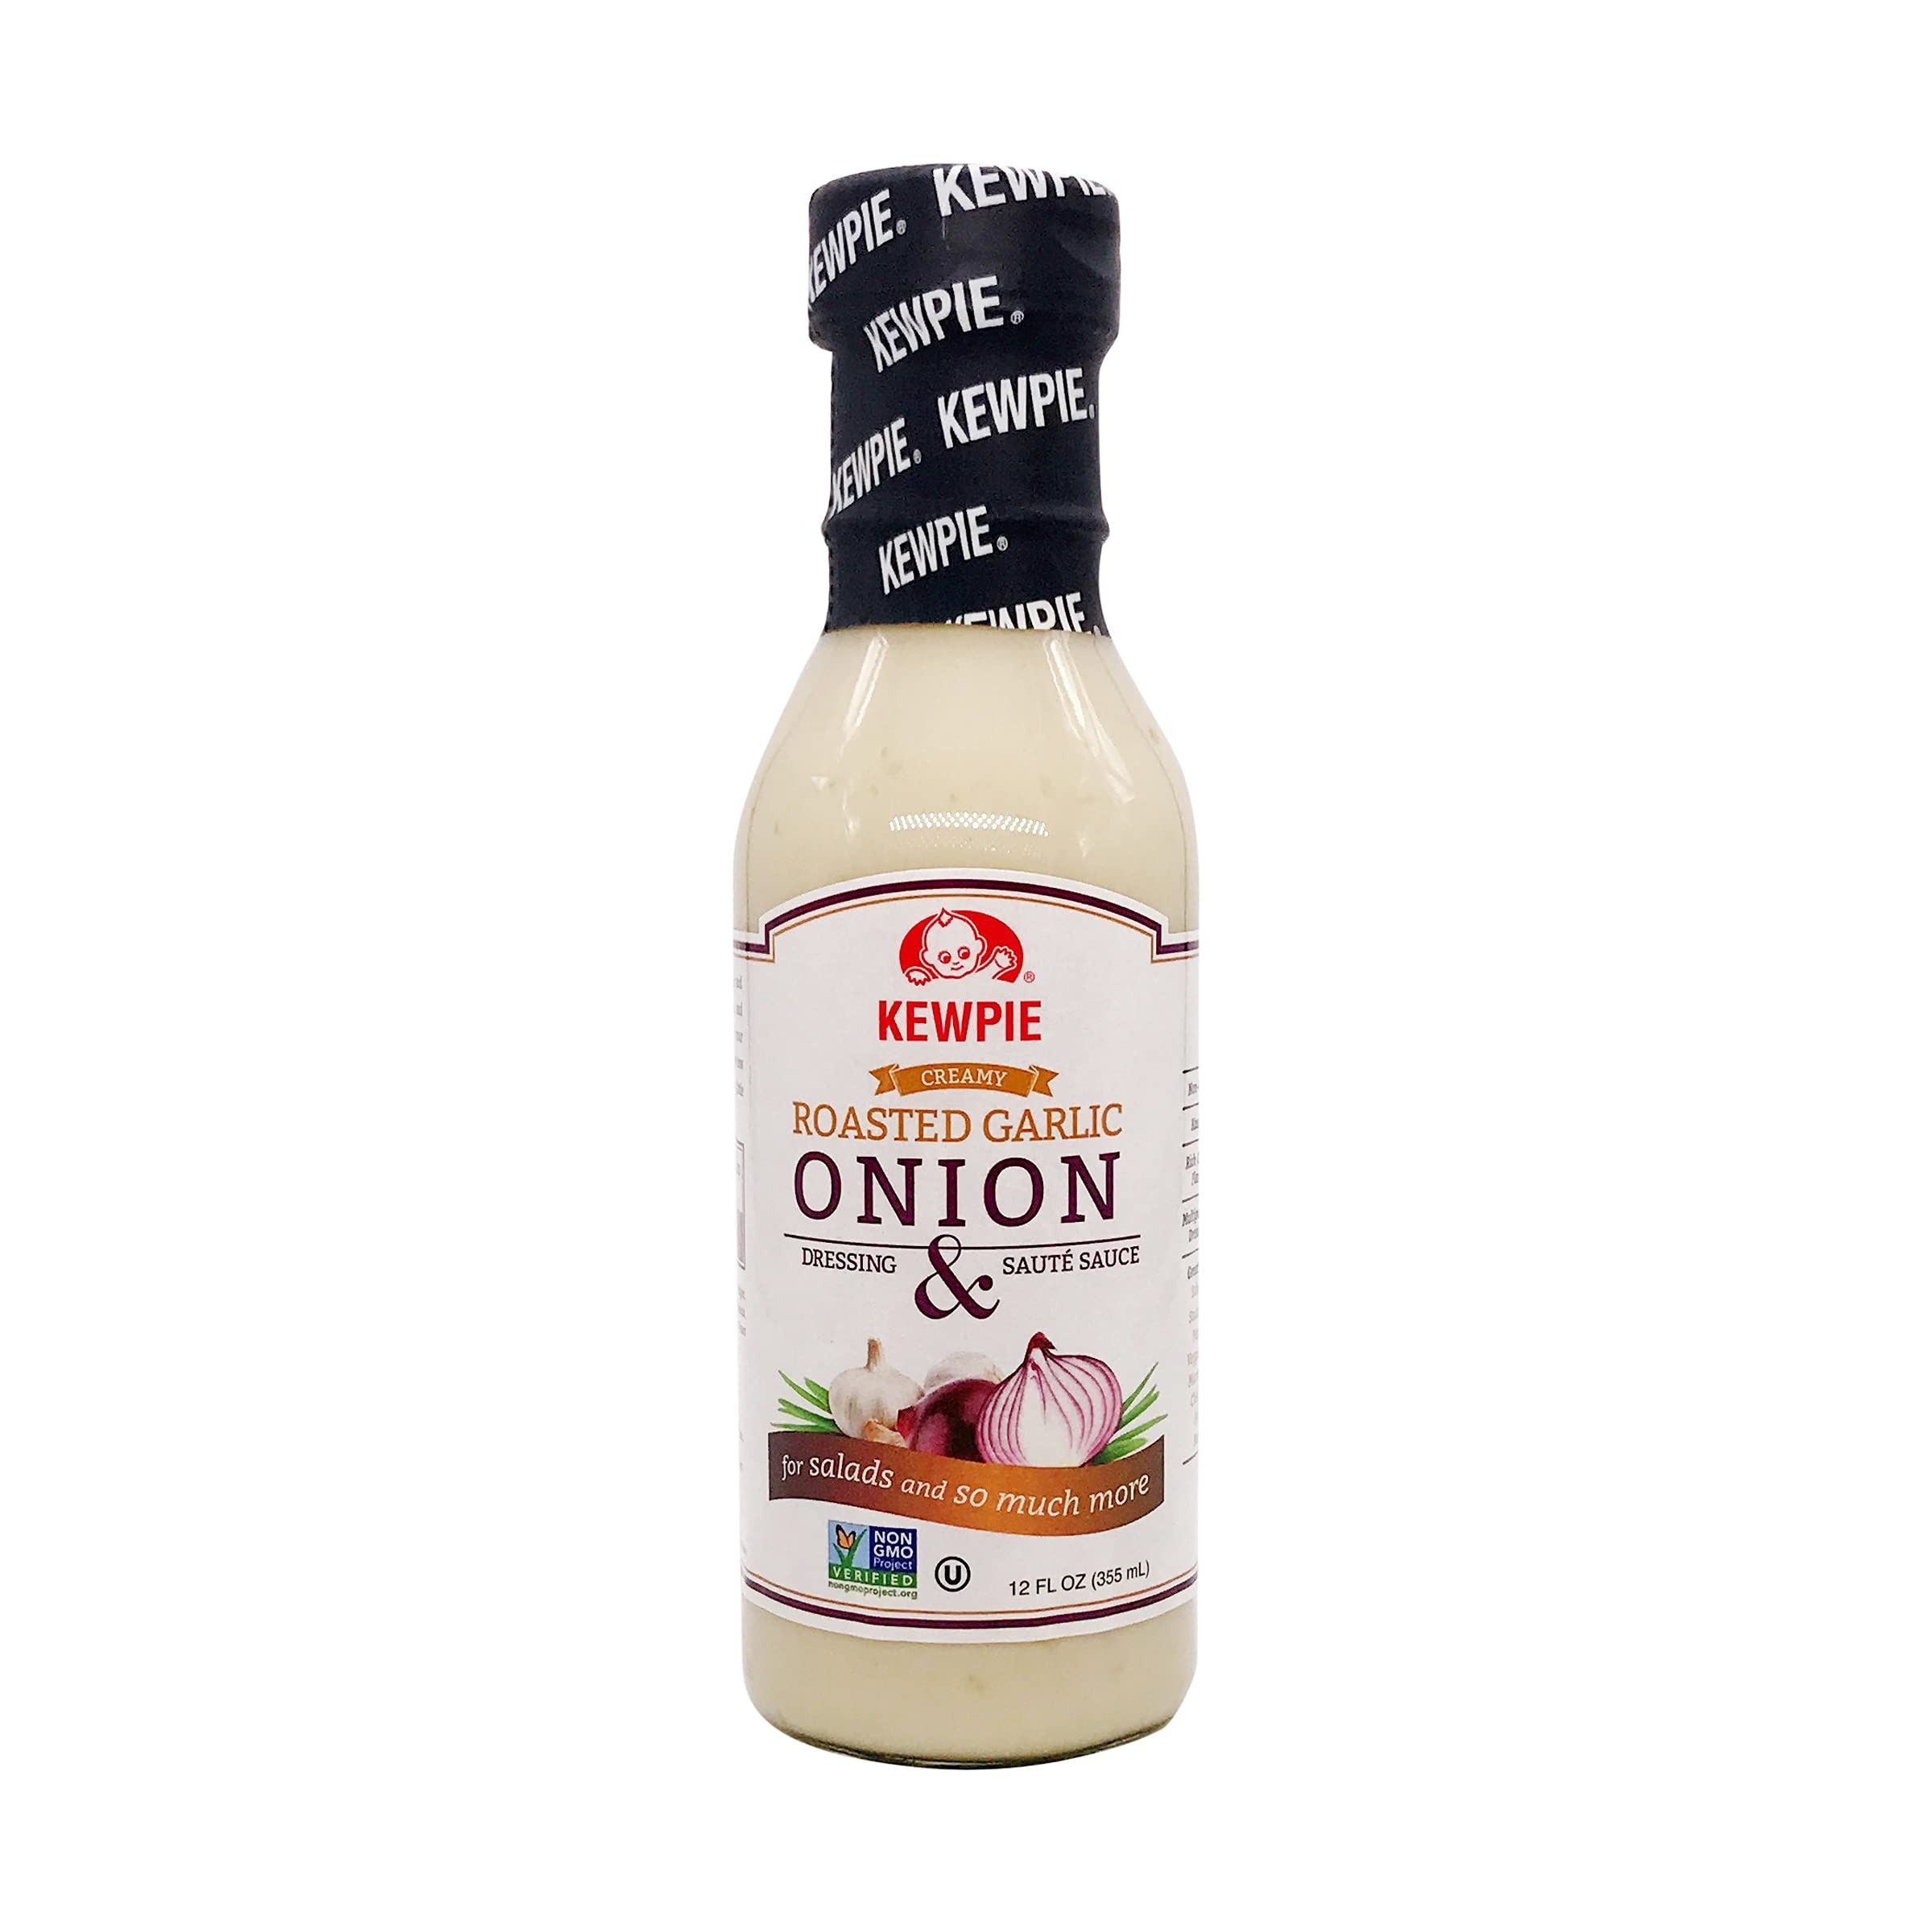
Item Name: Generic K.ewpie Roasted Garlic & Onion Dressing 12 oz (Pack of 6)
Bullet Point 1: Versatile Usage: Perfect for marinating, dipping, drizzling, or cooking, making it a must-have addition to your kitchen pantry.
Bullet Point 2: Enhances Flavors: Expertly crafted to complement and elevate the taste of your favorite dishes, from salads and sandwiches to grilled meats and vegetables.
Bullet Point 3: Ideal for Sharing: Conveniently packaged for sharing, making it easy to enjoy these snacks with friends and family during gatherings, parties, or any casual get-together.
Bullet Point 4: Consistent Quality: Produced under stringent quality control measures, ensuring a consistently delicious product that meets high standards and exceeds your expectations every time.
Bullet Point 5: Rich and Balanced Taste: Offers a harmonious blend of flavors that add depth and complexity to your meals, satisfying even the most discerning palate.
Product Description: Experience the bold and savory flavors of roasted garlic and onion with this delightful dressing. Perfect for salads, marinades, and more, it adds a rich taste to any dish.
Value: 12.0
Unit: Ounce

Price: 53.99